Nick Foles

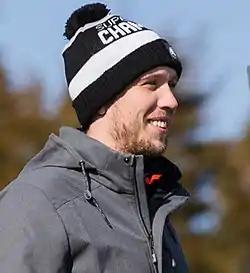
Foles at the Eagles Super Bowl parade in 2018

Nicholas Edward Foles (born January 20, 1989) is an American former professional football quarterback who played in the National Football League (NFL) for 11 seasons. He was a member of six teams and achieved his greatest success with the Philadelphia Eagles, leading the franchise to their first Super Bowl title.